Economic history of Switzerland

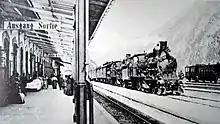
Gotthard line in 1882

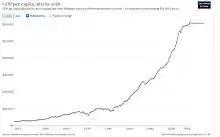
Development of real GDP per capita, 1851 to 2018

Switzerland as a federal state was established in 1848. Before that time, the city-cantons of Zürich, Geneva, and Basel in particular began to develop economically based on industry and trade, while the rural regions of Switzerland remained poor and underdeveloped.